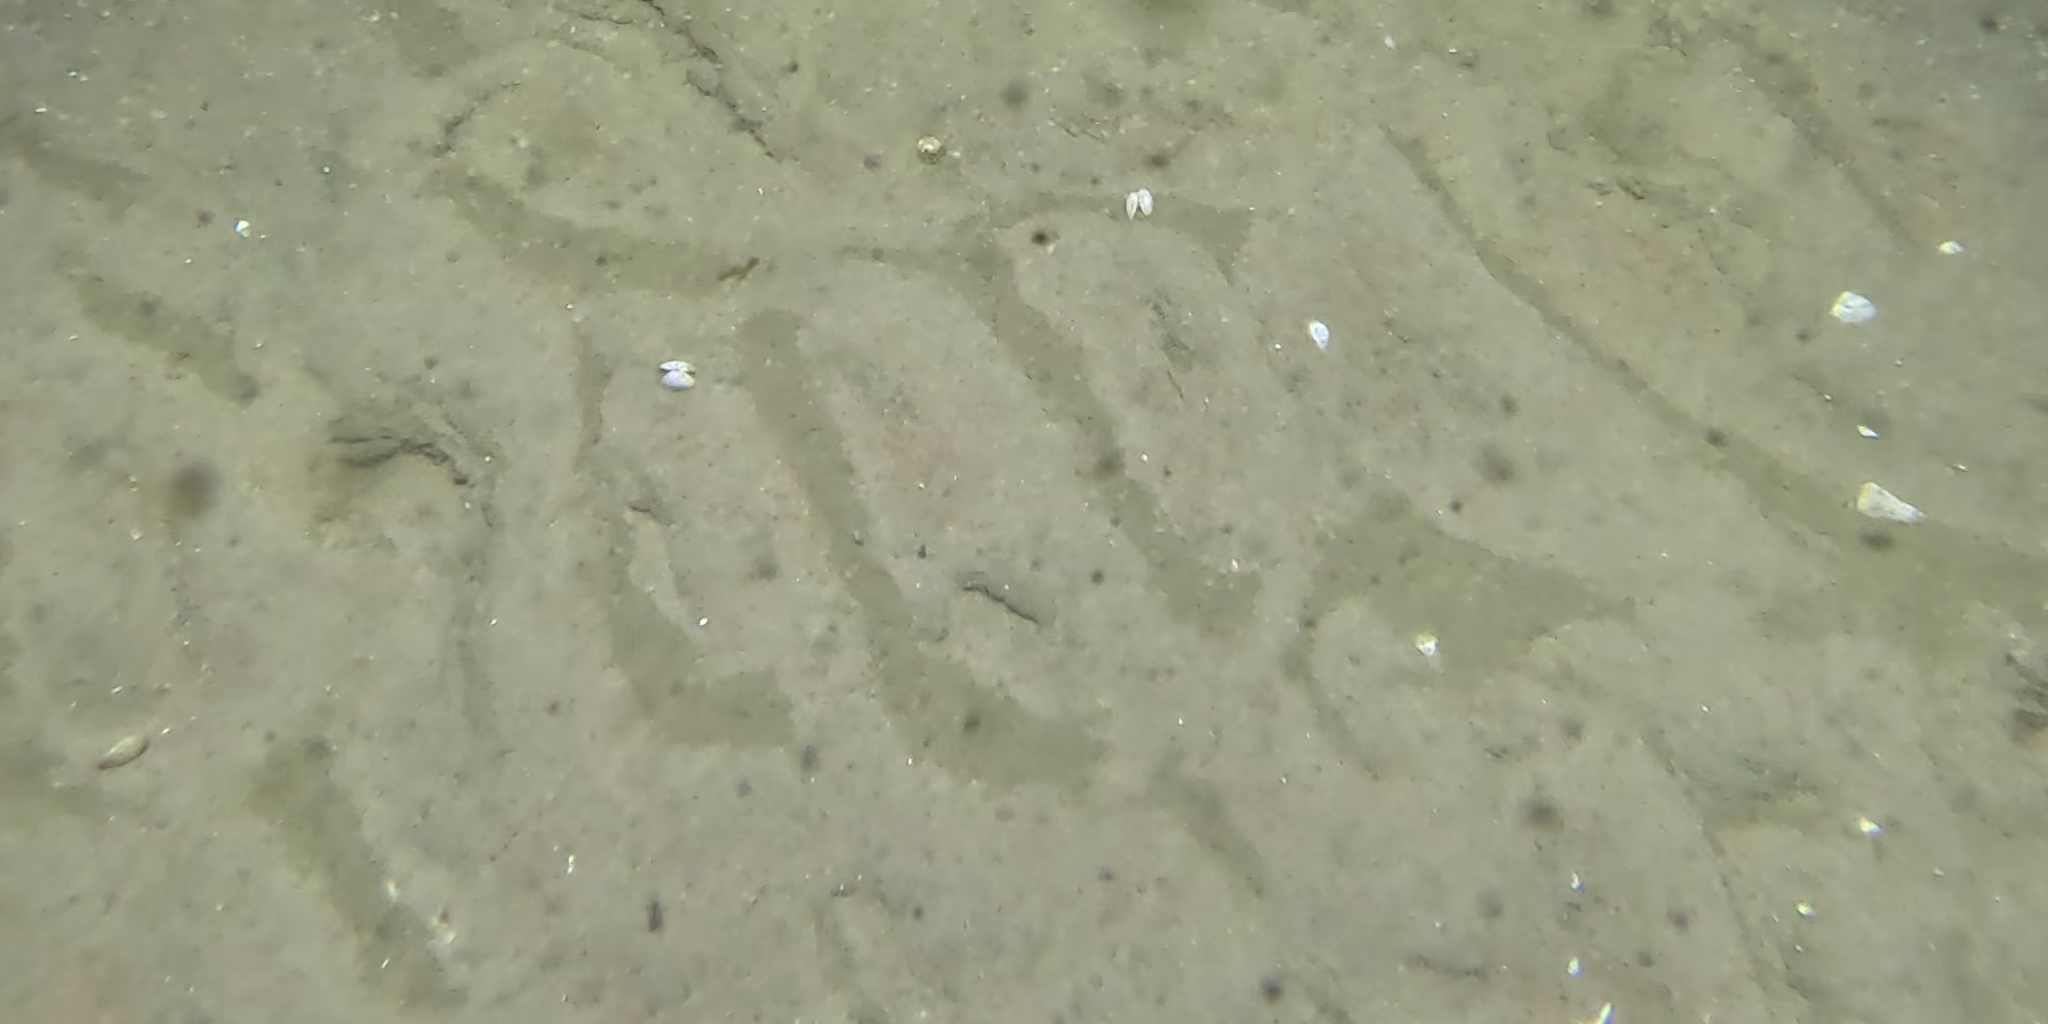
Seabed habitat: sand